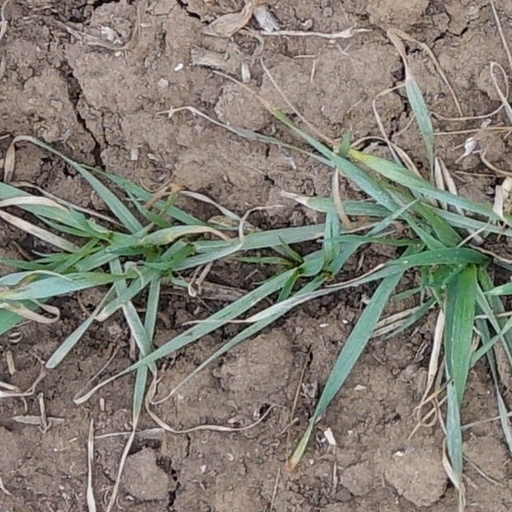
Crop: wheat